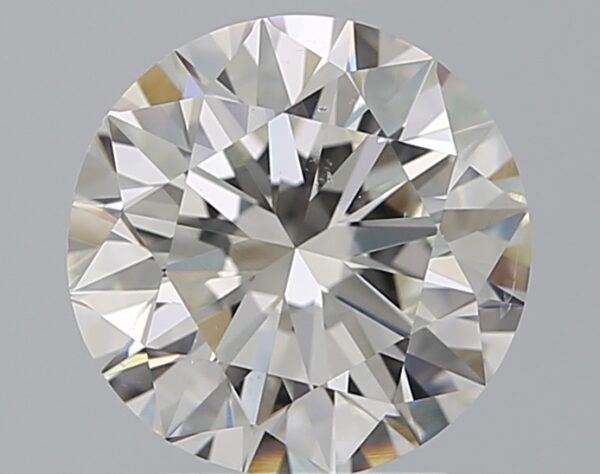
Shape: round
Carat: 2.5
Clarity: SI1
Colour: I
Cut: EX
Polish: EX
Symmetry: EX
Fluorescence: N
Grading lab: GIA
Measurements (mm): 8.63 x 8.68 x 5.38